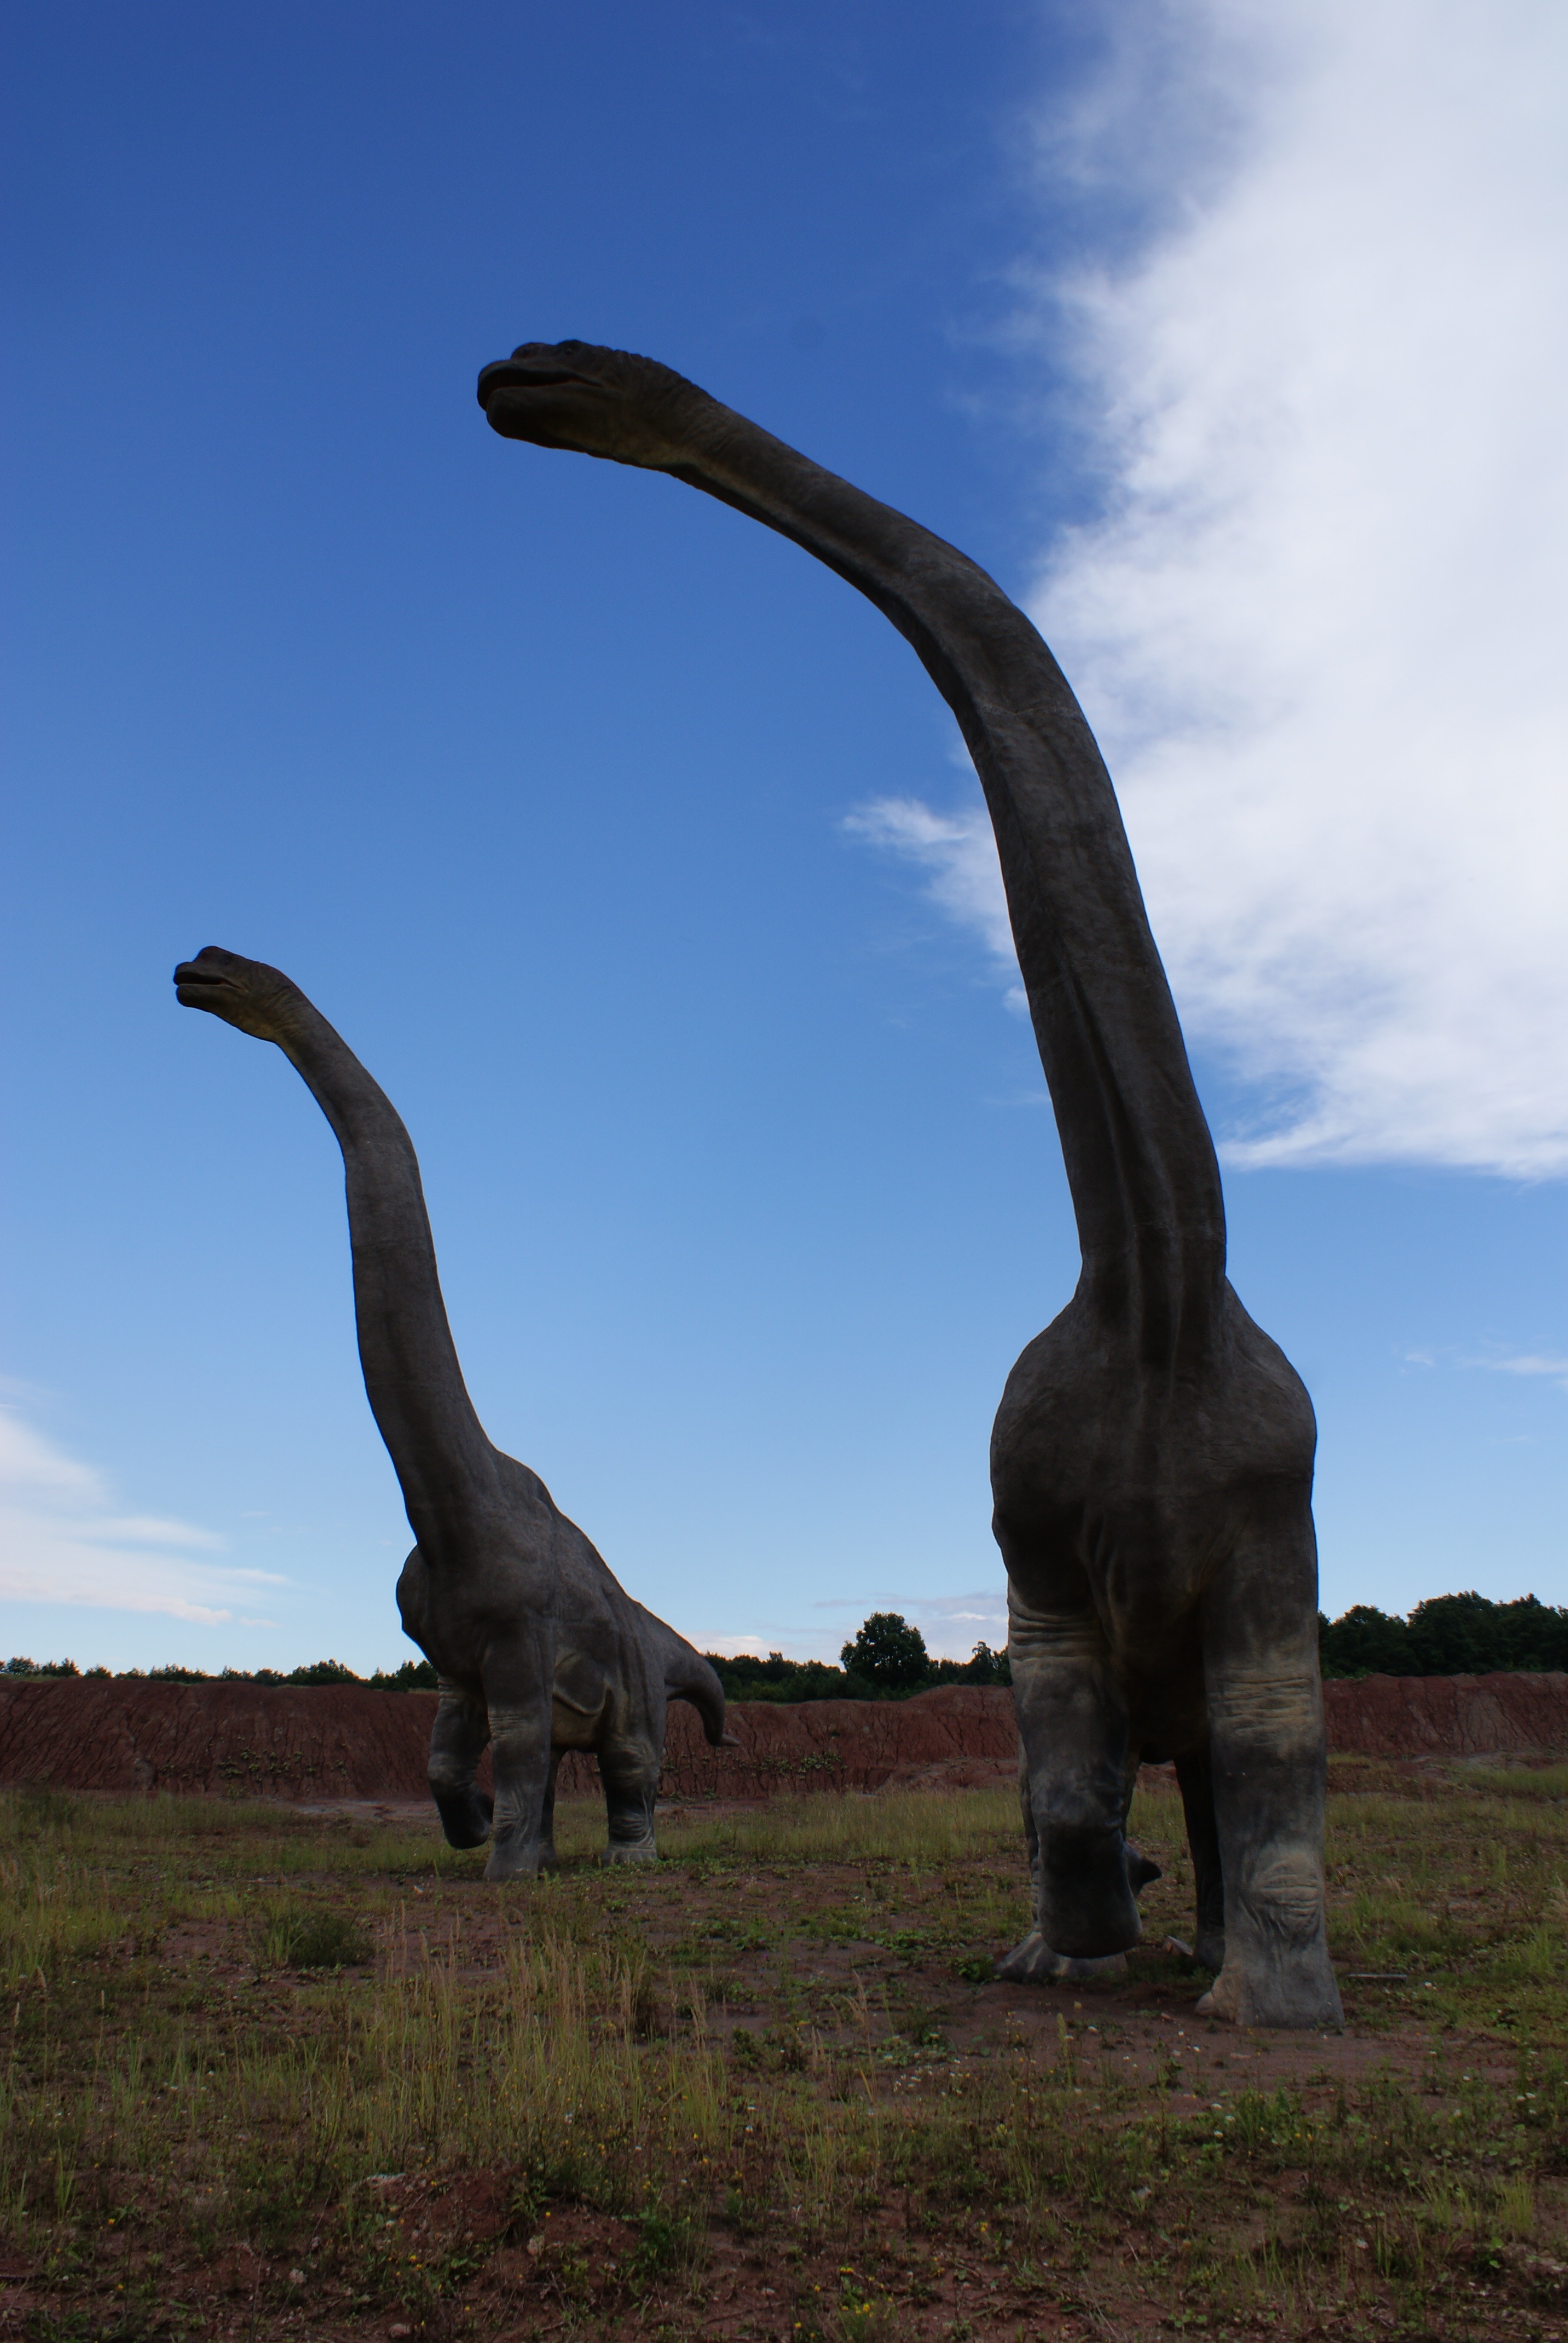
landscape, tree, grass, cloud, sky, wildlife, blue, blue sky, dinosaur, jurassic park, jurapark, krasiej w, great dinosaur